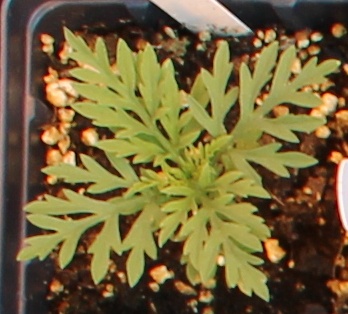
Label: Ragweed